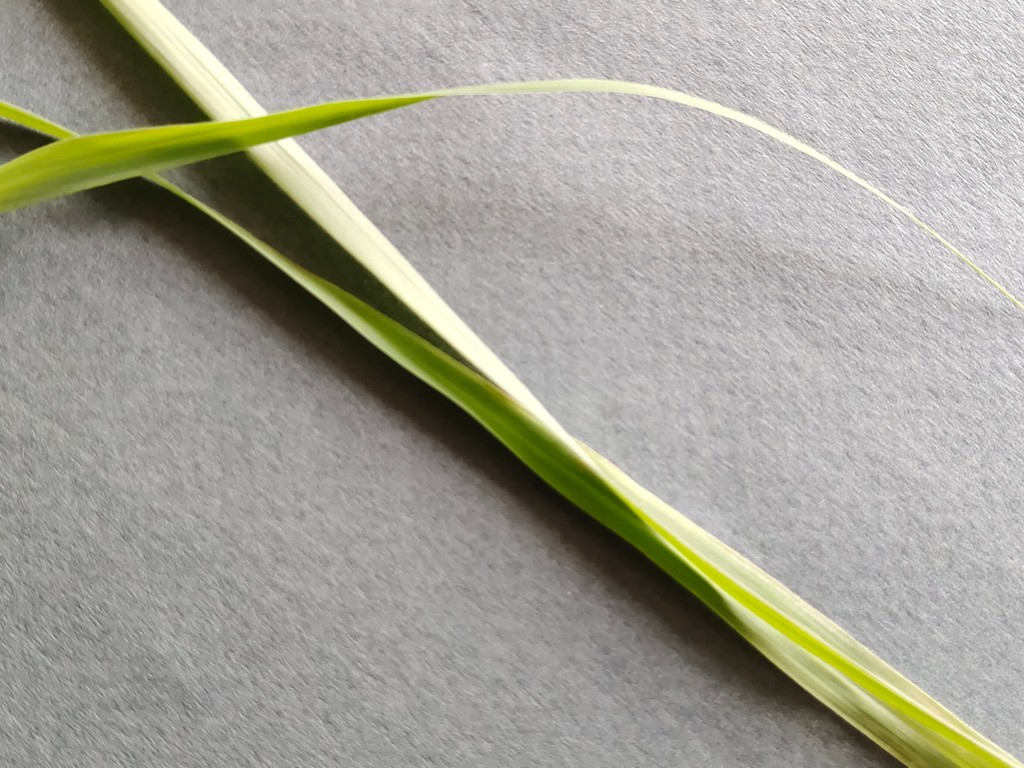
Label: Healthy